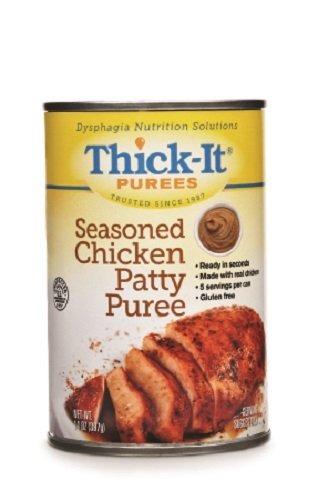
Item Name: Puree Thick-it 14 Oz. Can Seasoned Chicken Patty Ready to Use Puree Case of 12
Bullet Point 1: Kent
Bullet Point 2: Kent Precision
Product Description: Kent Preci 31882600 Food Thickener Thick-it 14 Oz. Seasoned Chicken Patty Puree H318-f8800 Box Of 12
Value: 1.0
Unit: Count

Price: 102.97